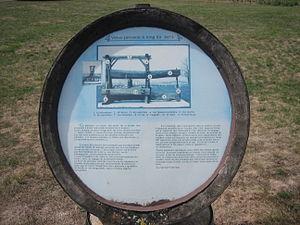
Vieux pressoir à long fût 1873